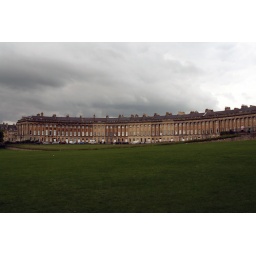
Row of houses in Bath England beneath an ominous sky